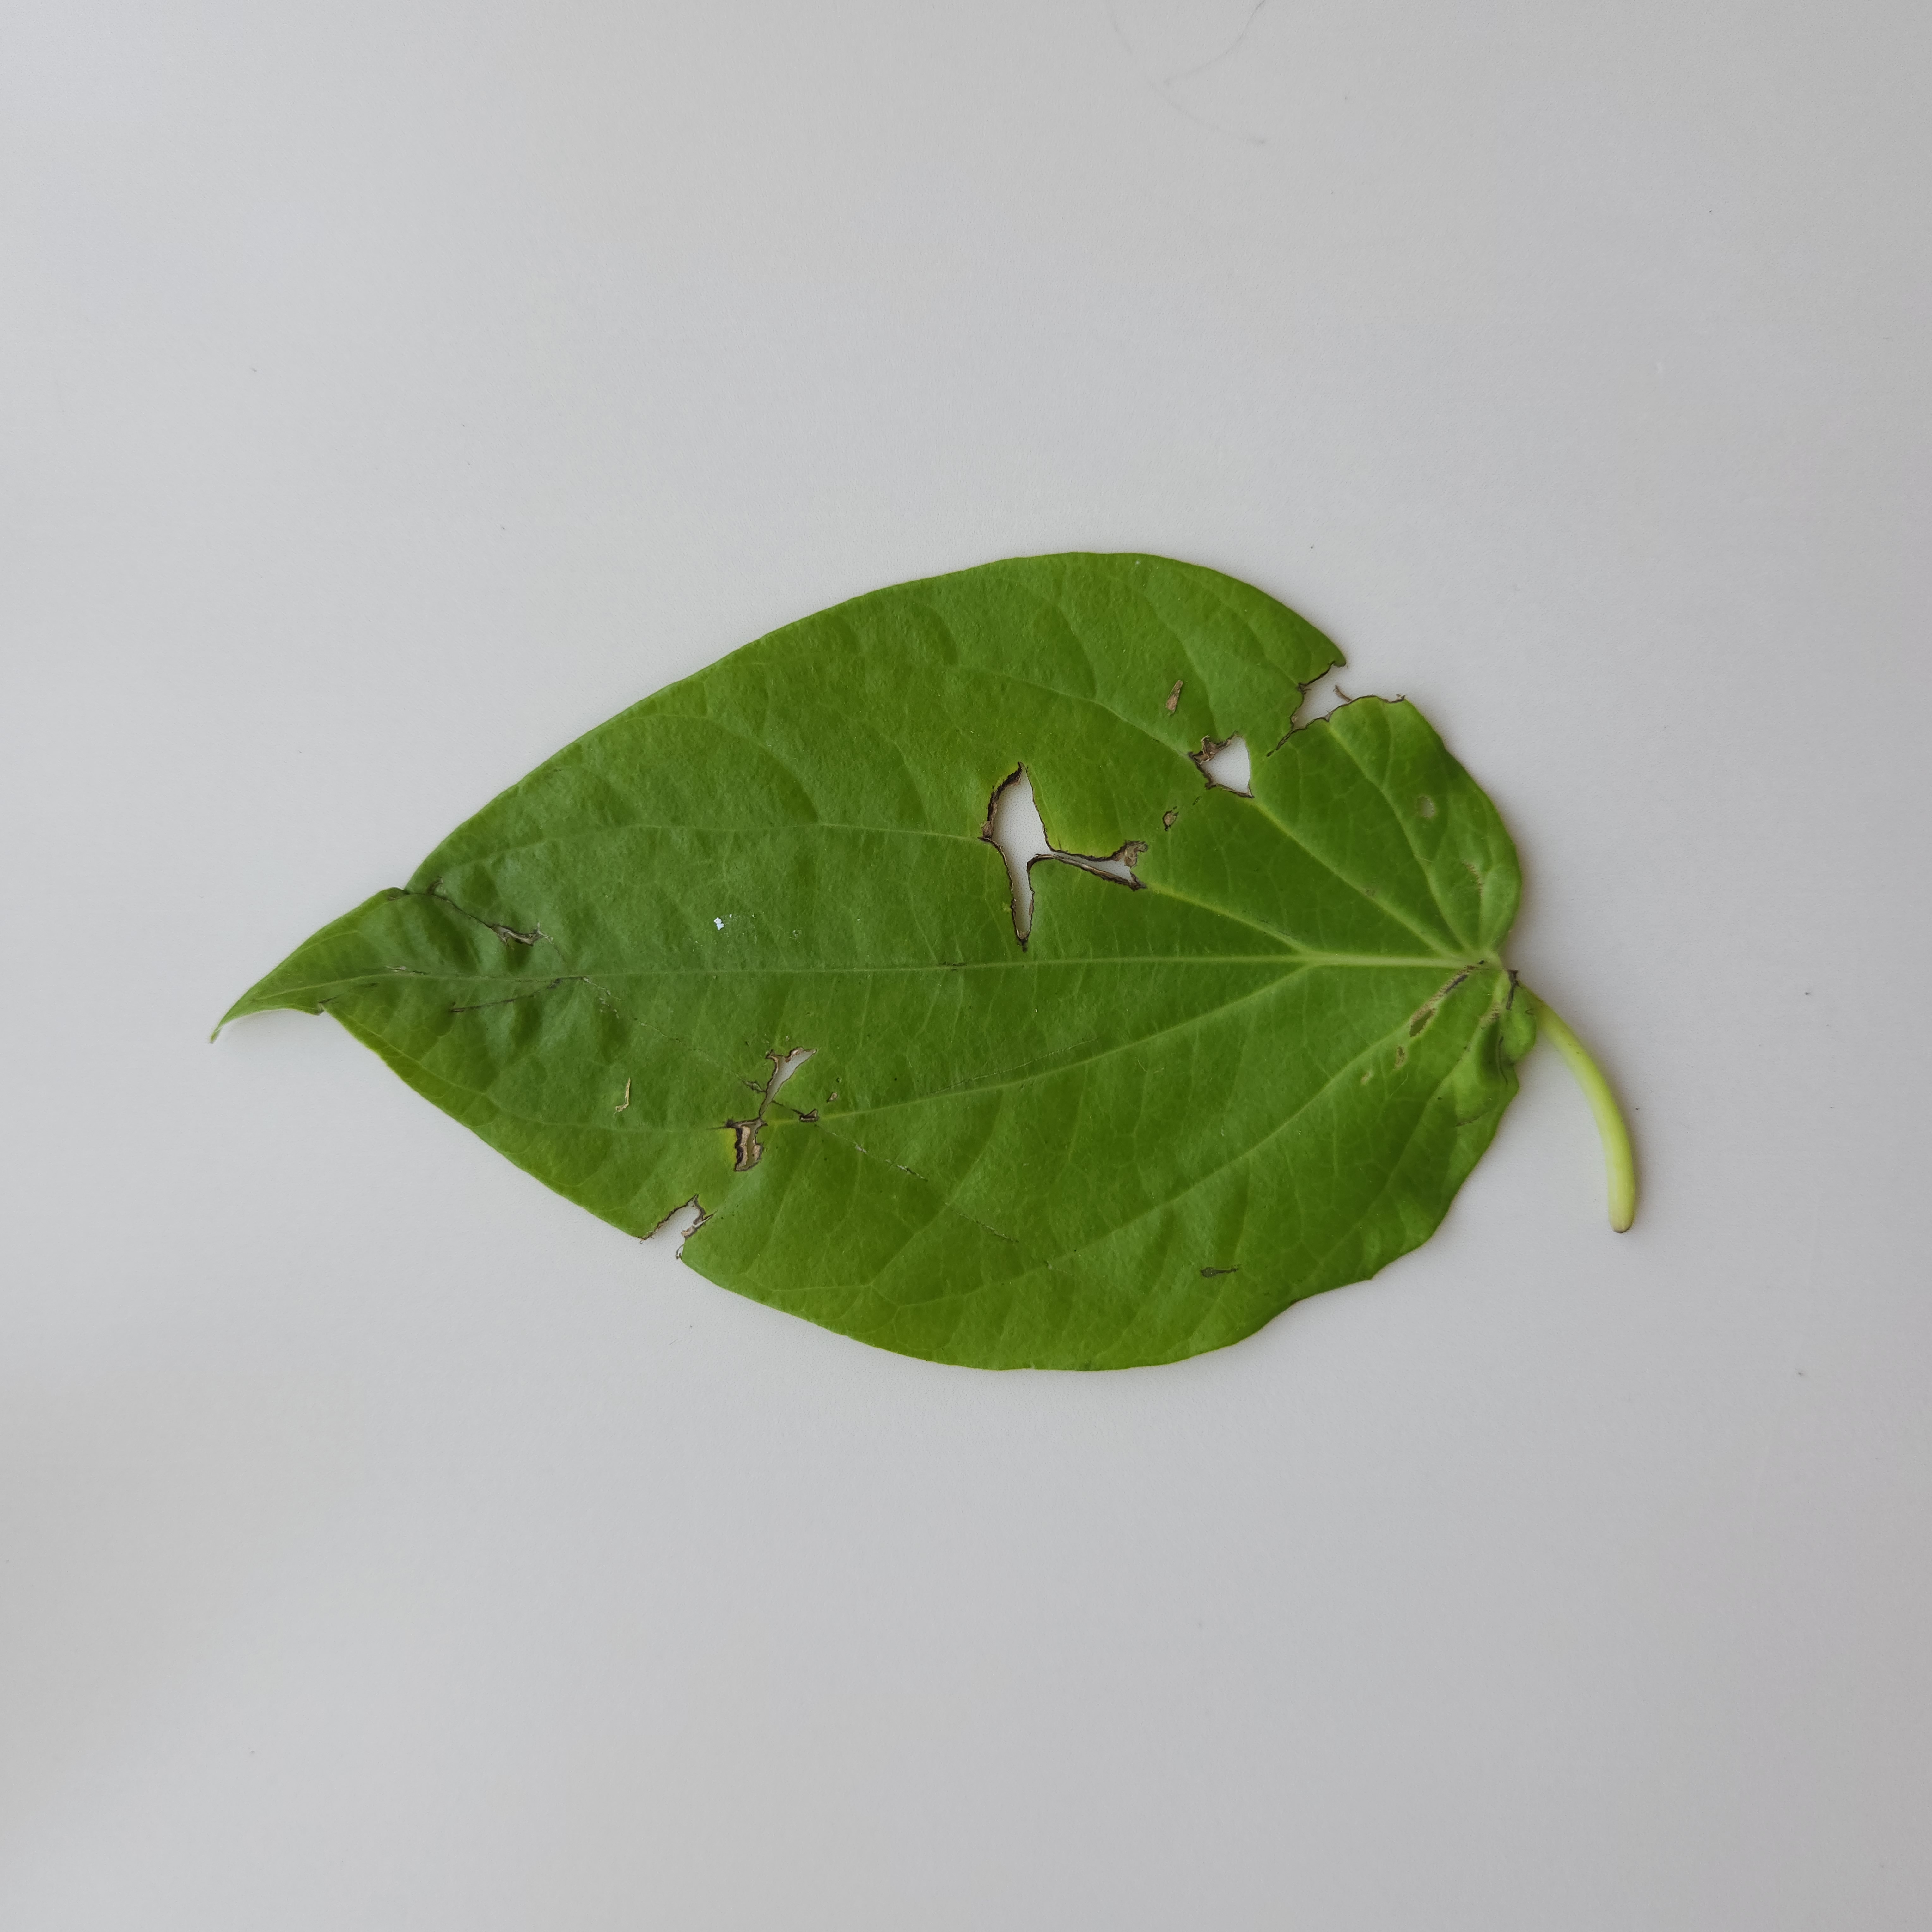
Label: Diseased